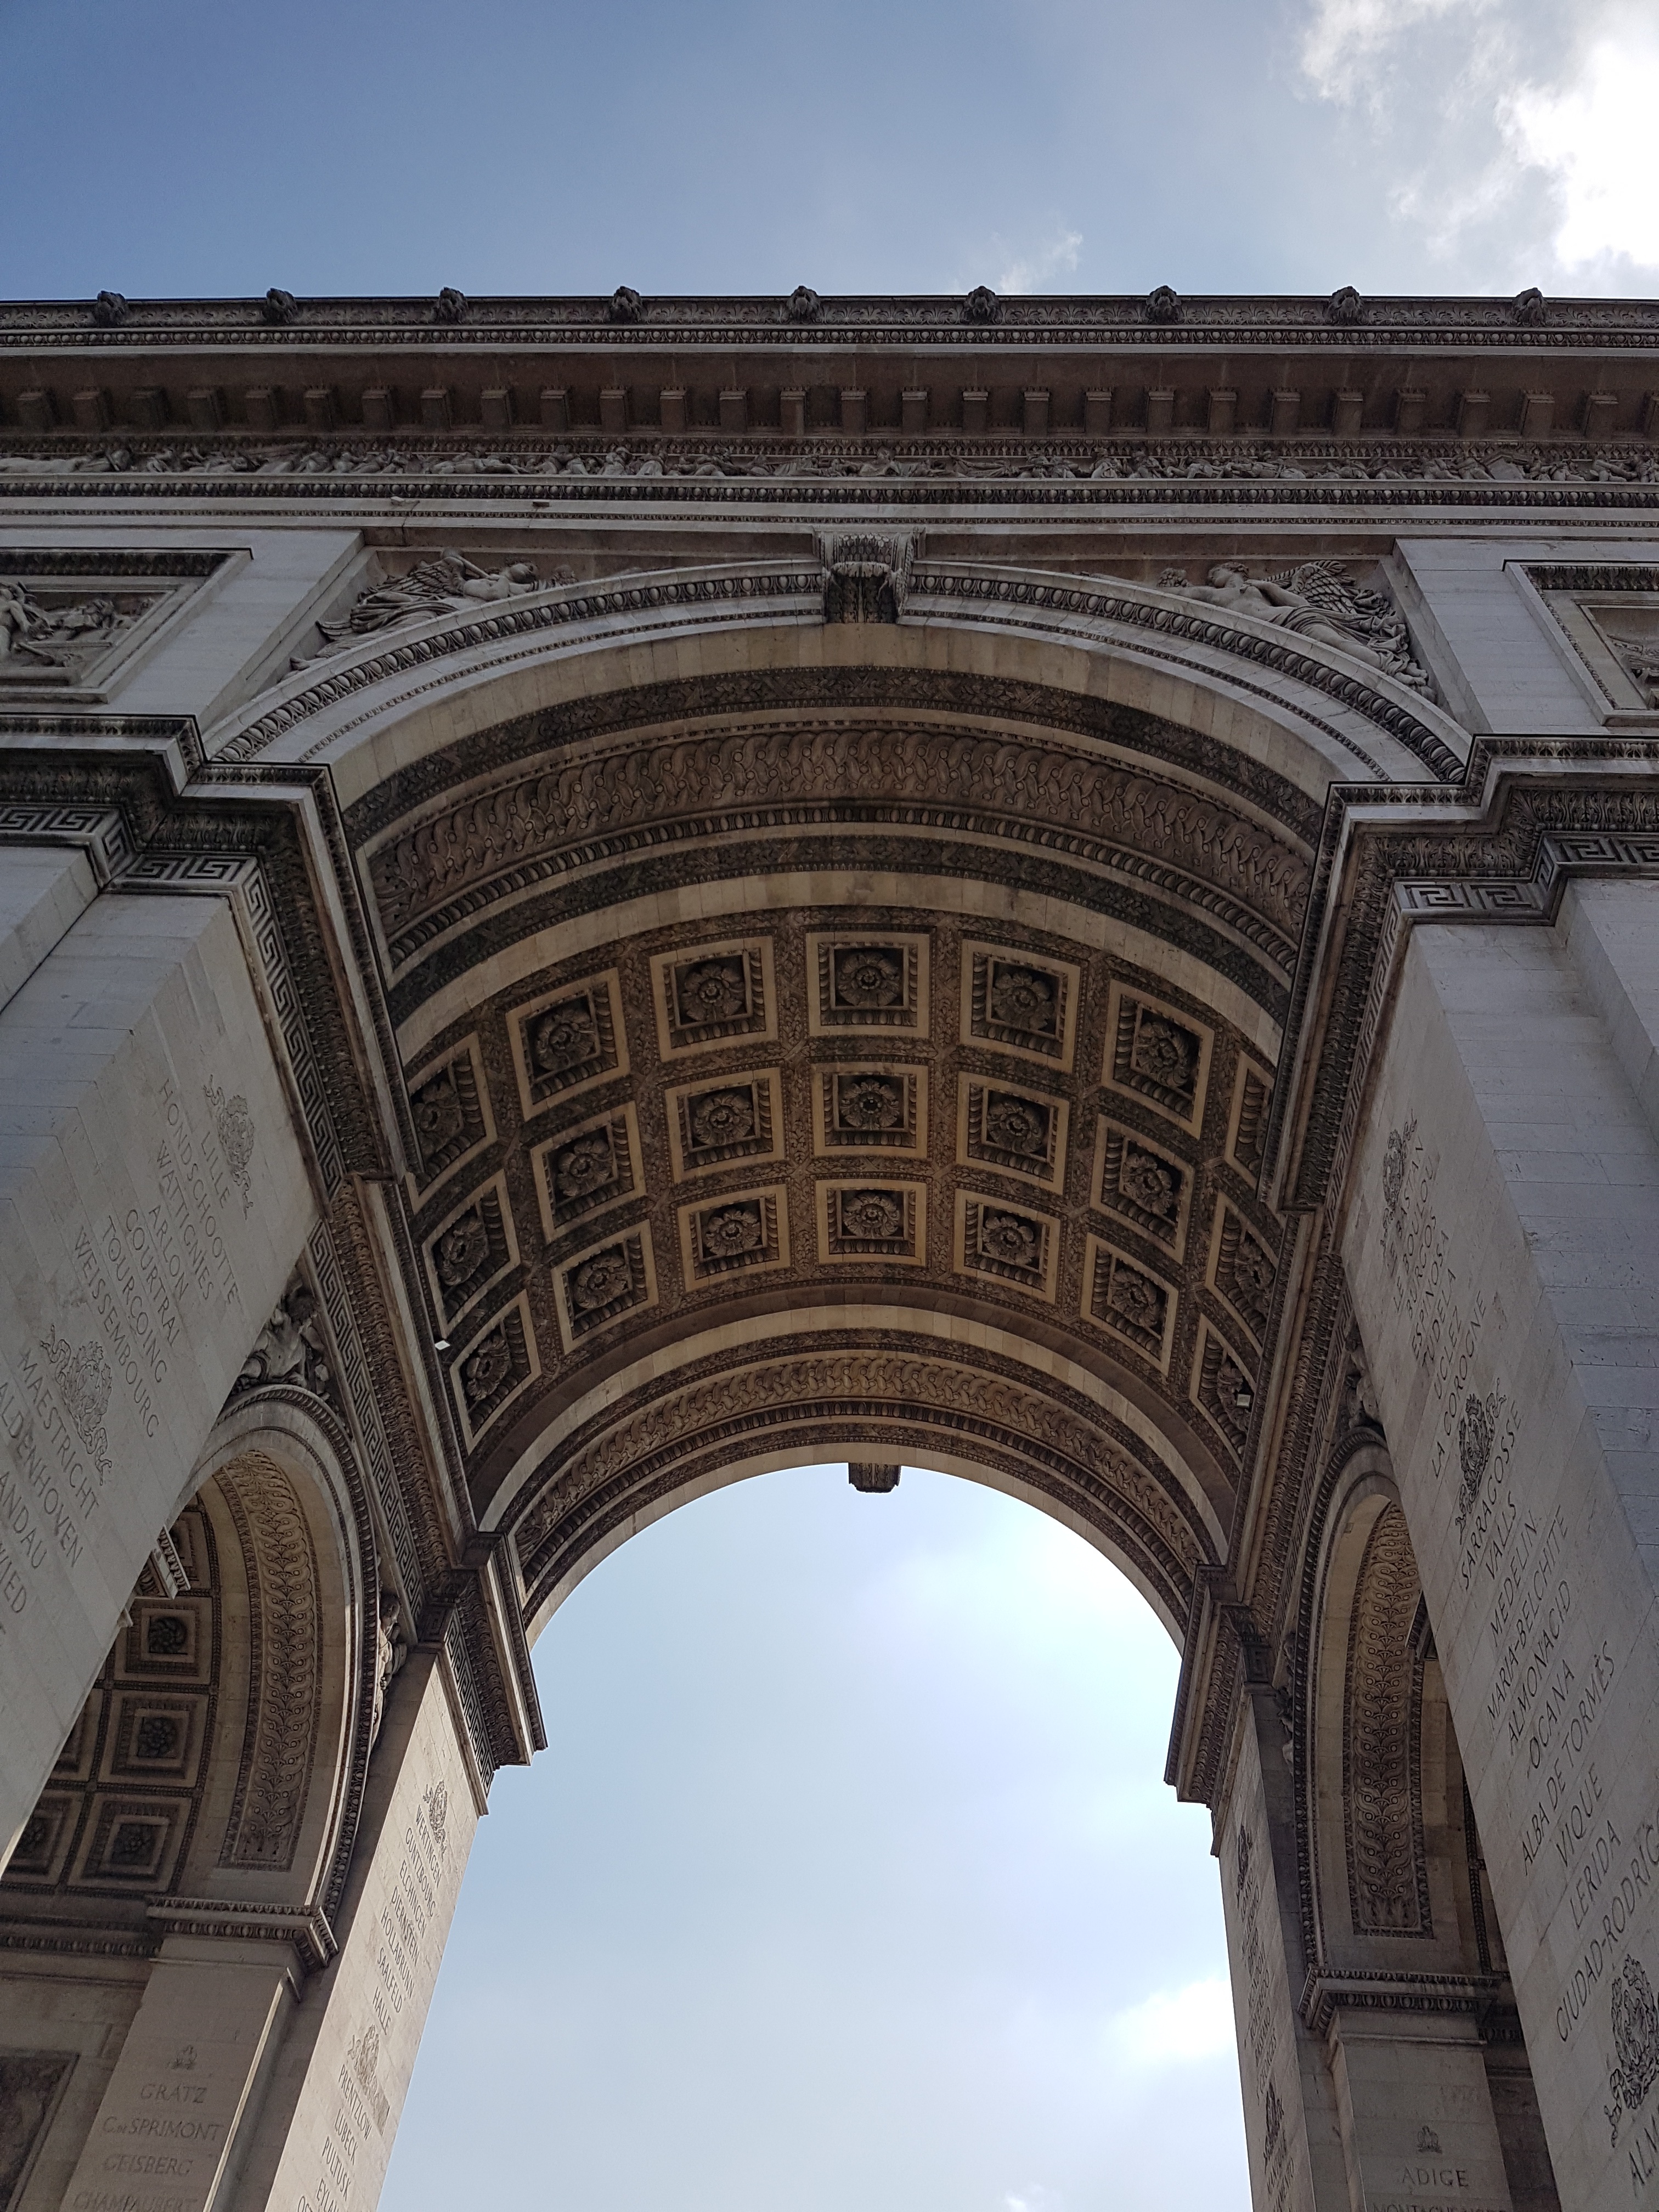
architecture, structure, building, city, paris, monument, arch, column, landmark, facade, arc de triomphe, symmetry, dome, ancient history